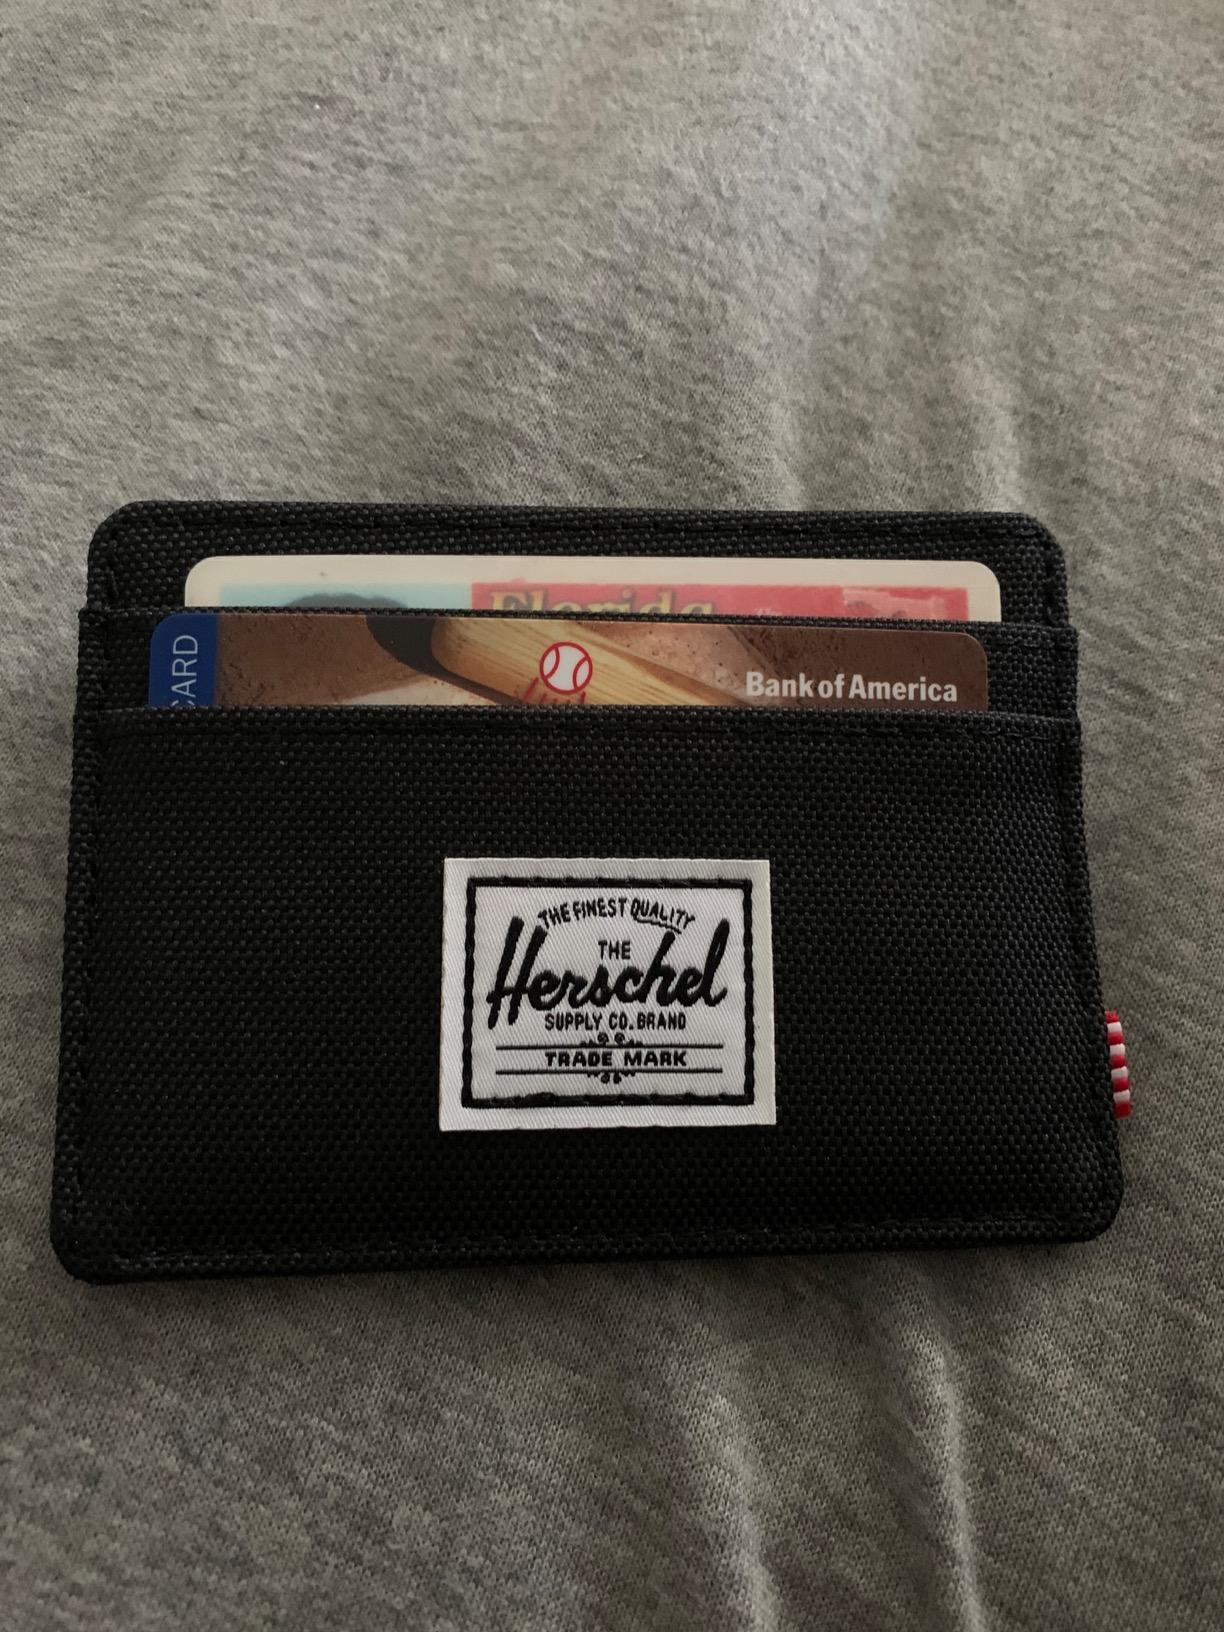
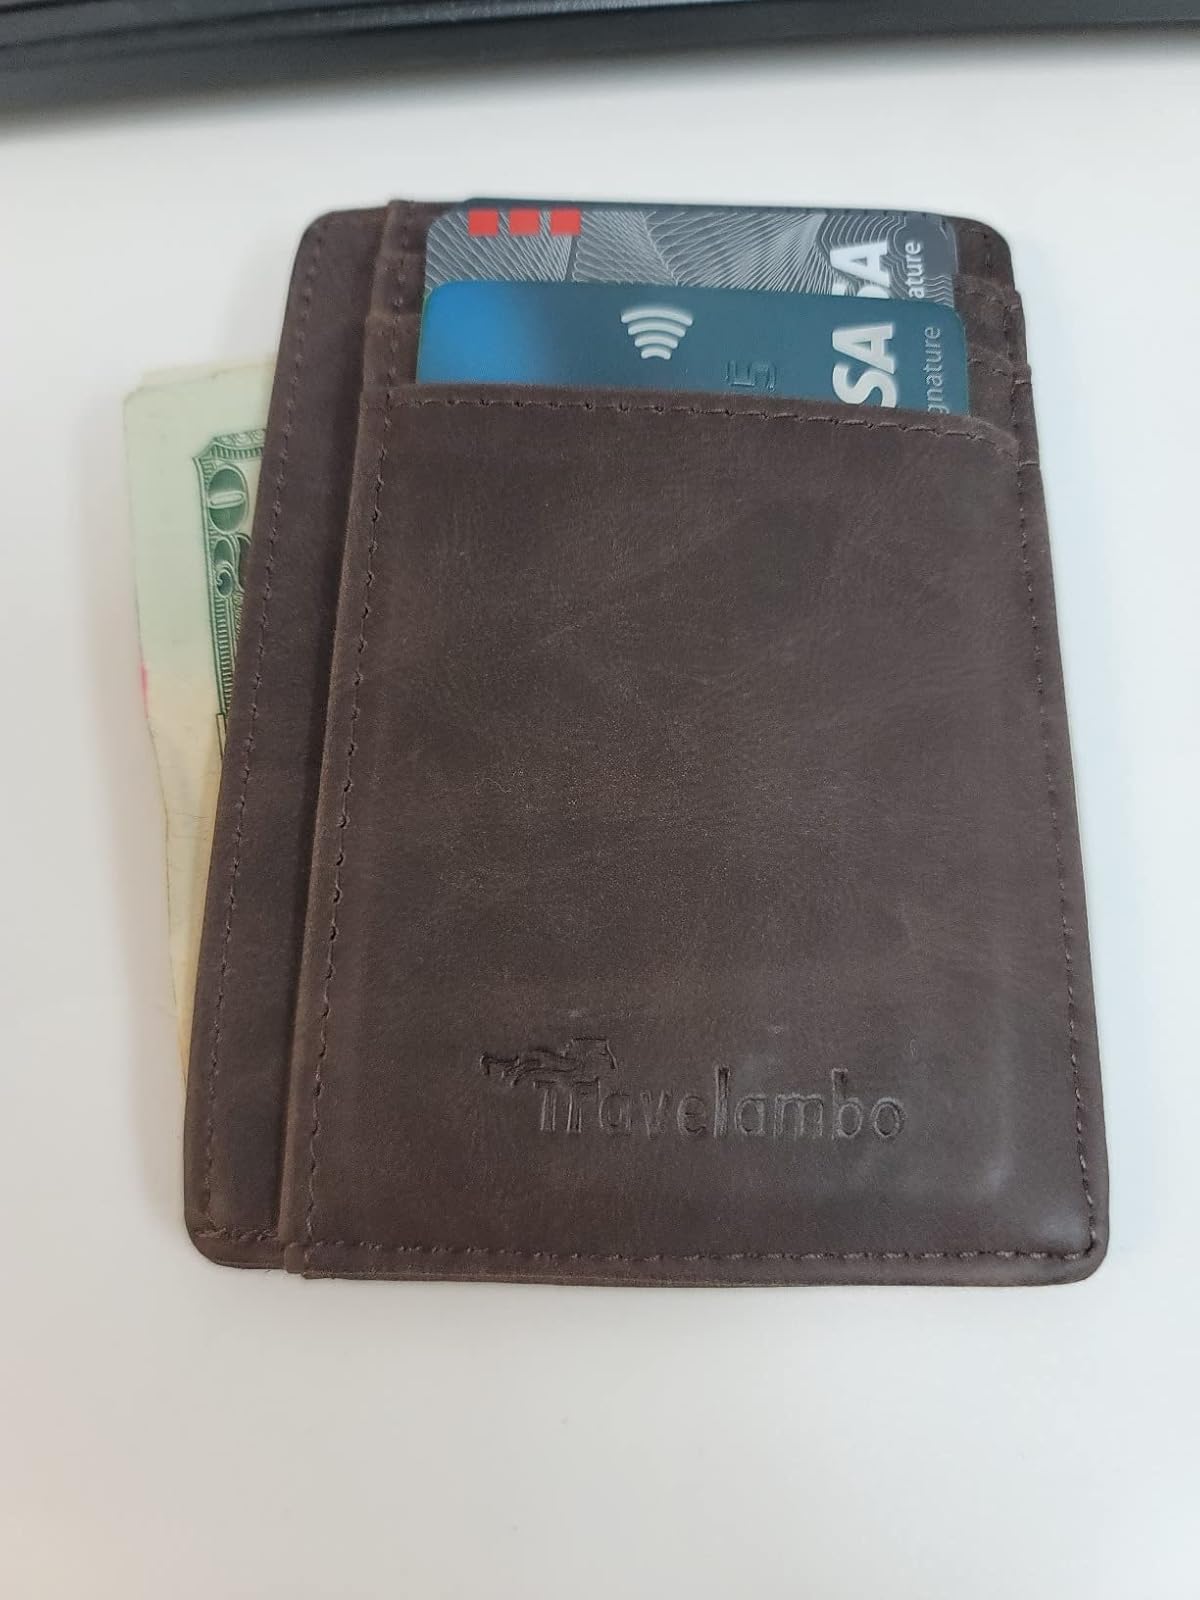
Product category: accessories_wallet
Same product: no